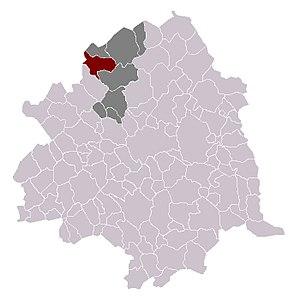
Deûlémont dans son canton et son arrondissement
Deûlémont est une commune française située dans le département du Nord, en région Hauts-de-France. Elle fait partie de la Métropole européenne de Lille.